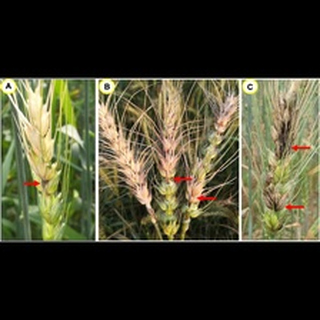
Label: wheat_blast